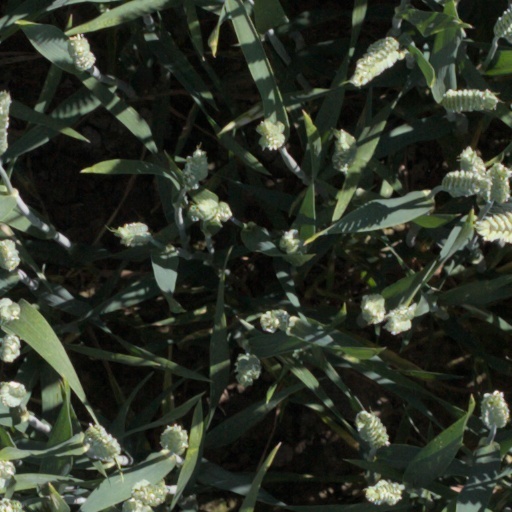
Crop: wheat